You Came Back

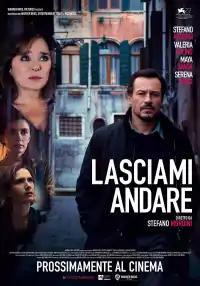
Theatrical release poster

You Came Back is a 2020 Italian drama thriller film directed by Stefano Mordini, based on the 2012 novel of the same name by Christopher Coake. It stars Stefano Accorsi, Valeria Golino, Maya Sansa and Serena Rossi.